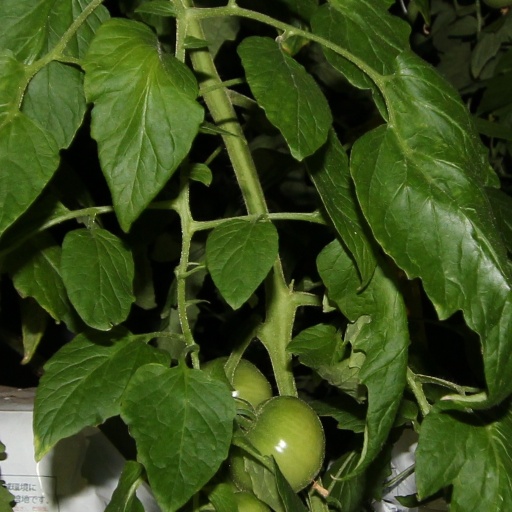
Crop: tomato